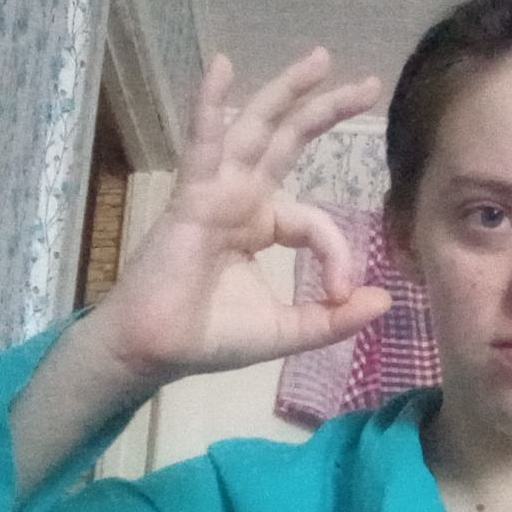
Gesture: ok